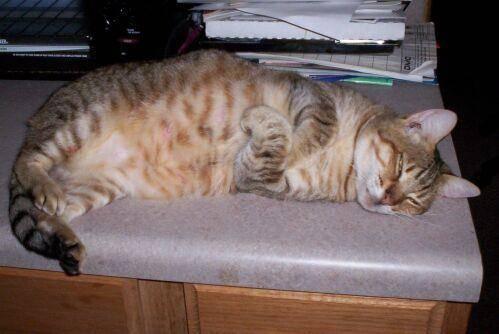
cat